Tamatsukuri-Onsen Station

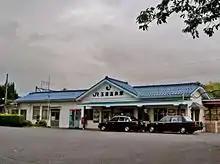
The station in September 2007, before rebuilding

Tamatsukuri-Onsen Station was opened as on 7 November 1909 when the line was extended from Matsue Station to Shinji Station on the Japan Government Railways. It was renamed on 11 May 1949. With the privatization of the Japan National Railway (JNR) on 1 April 1987, the station came under the aegis of the West Japan Railway Company (JR West).